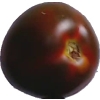
Label: tomato_maroon